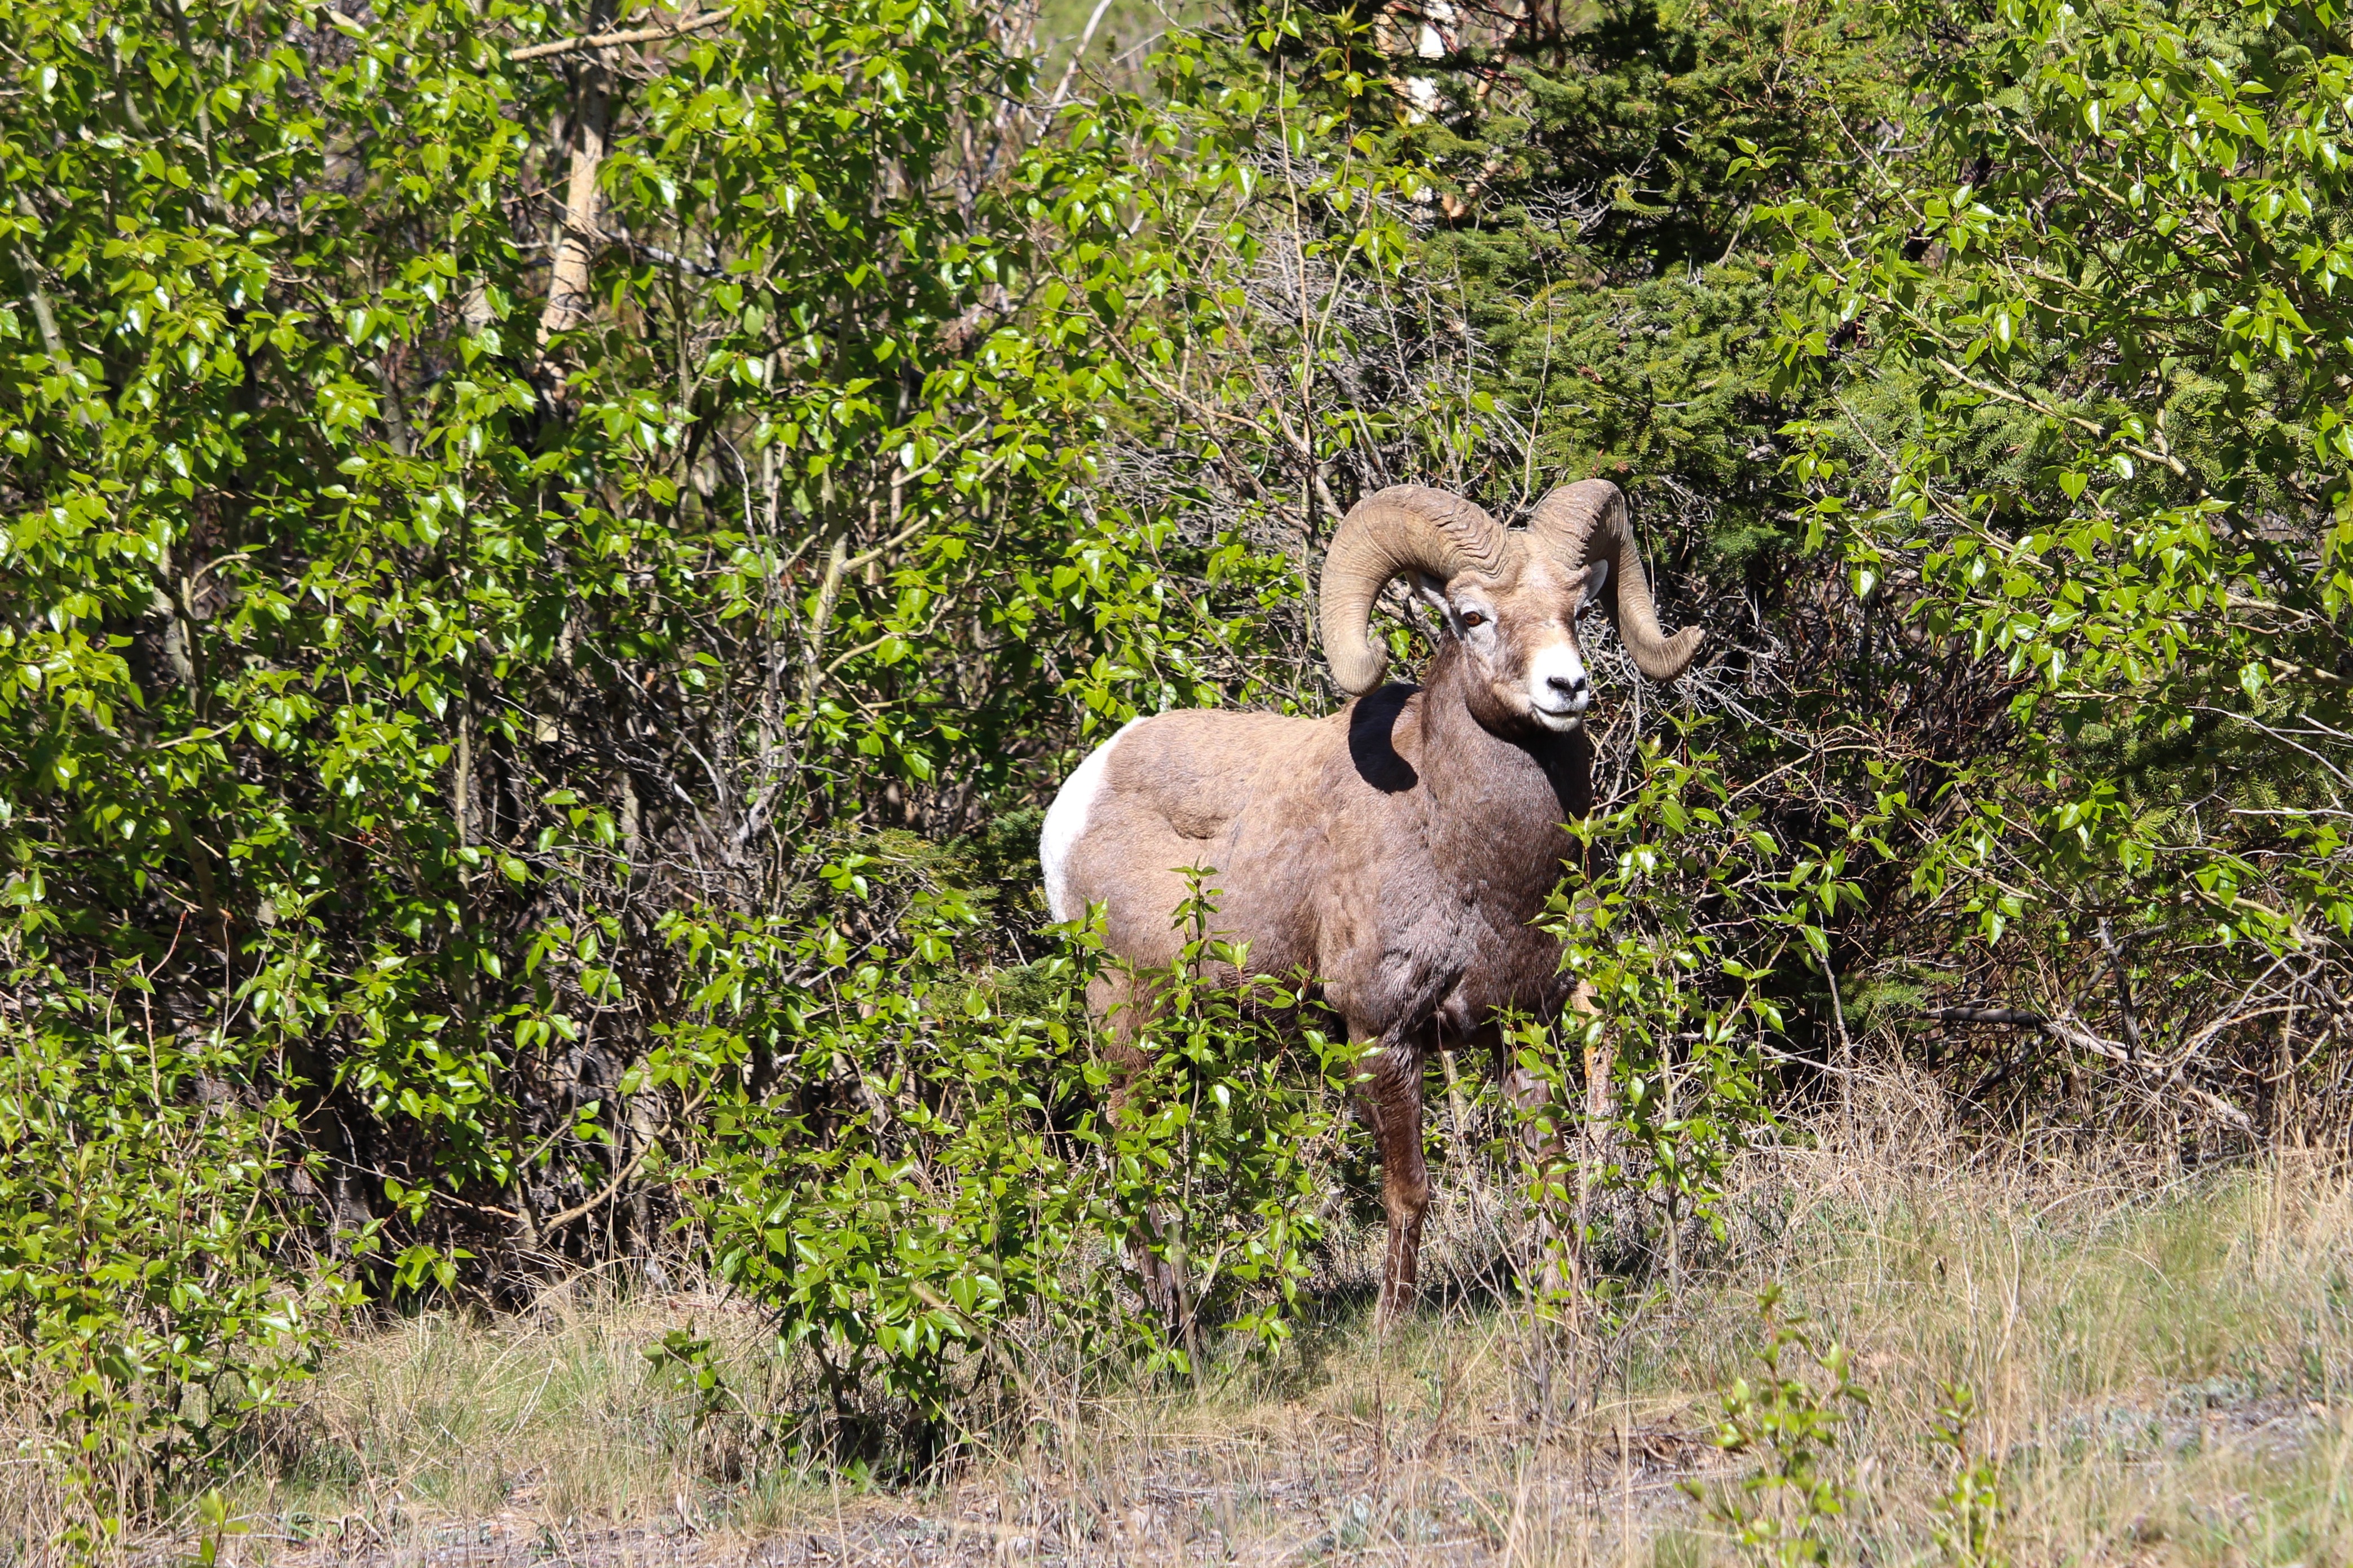
nature, wilderness, mountain, meadow, animal, vacation, male, wildlife, wild, environment, pasture, grazing, sheep, mammal, rocky, fauna, ecology, outdoors, canada, vertebrate, ram, horns, safari, bighorn